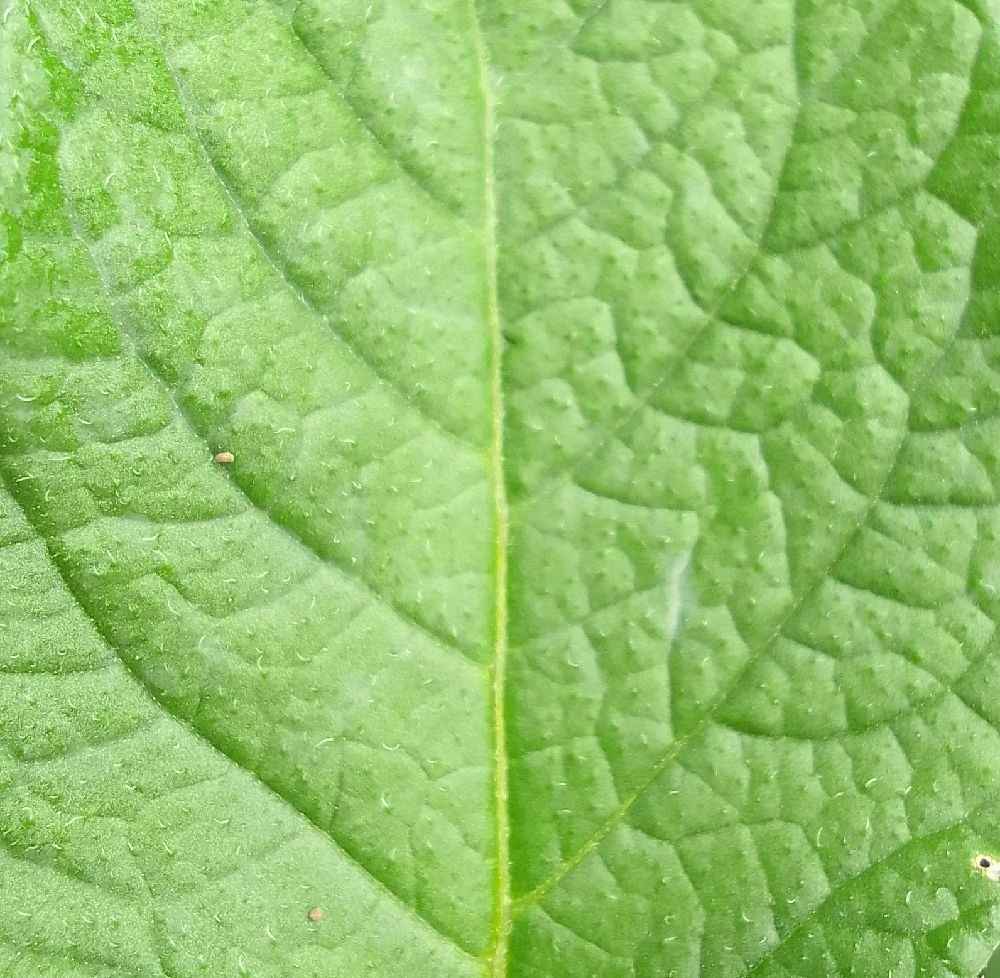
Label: Healthy